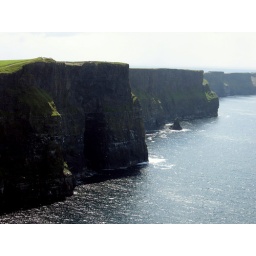
The Cliffs of Moher on the western coast of Ireland on the Atlantic. The little white dots in all the pictures are birds.